Minnesota State Highway 100

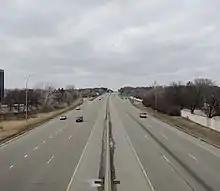
MN 100 in Edina

The route was authorized in 1934. MN 100 was originally meant as a beltway around the Twin Cities (presumably the reason for the round number) and actually achieved that status for about 20 years in the mid-20th century (although it wasn't a full freeway).